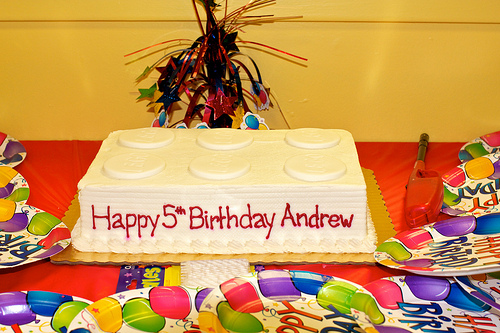
question: どんな場所ですか？
answer: 机の上にケーキの様な物があります。

question: 誰かいますか？
answer: 誰もいません。

question: 机の上にお皿はいくつありますか？
answer: 10枚です。

question: 奥の壁の色は何色ですか？
answer: 黄土色です。

question: ケーキに書かれている文字は何語ですか？
answer: 英語です。

question: 赤色のライターはどこにありますか？
answer: 右端のケーキの横にあります。

question: 机の色は何色ですか？
answer: 赤色です。

question: お皿には何と書かれていますか？
answer: HAPPY BIRTHDAYです。